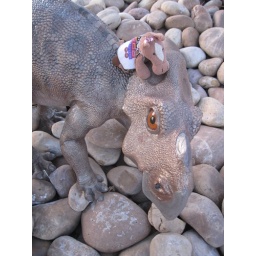
Picture with some cute little friendly animals that were walking in the field past the park